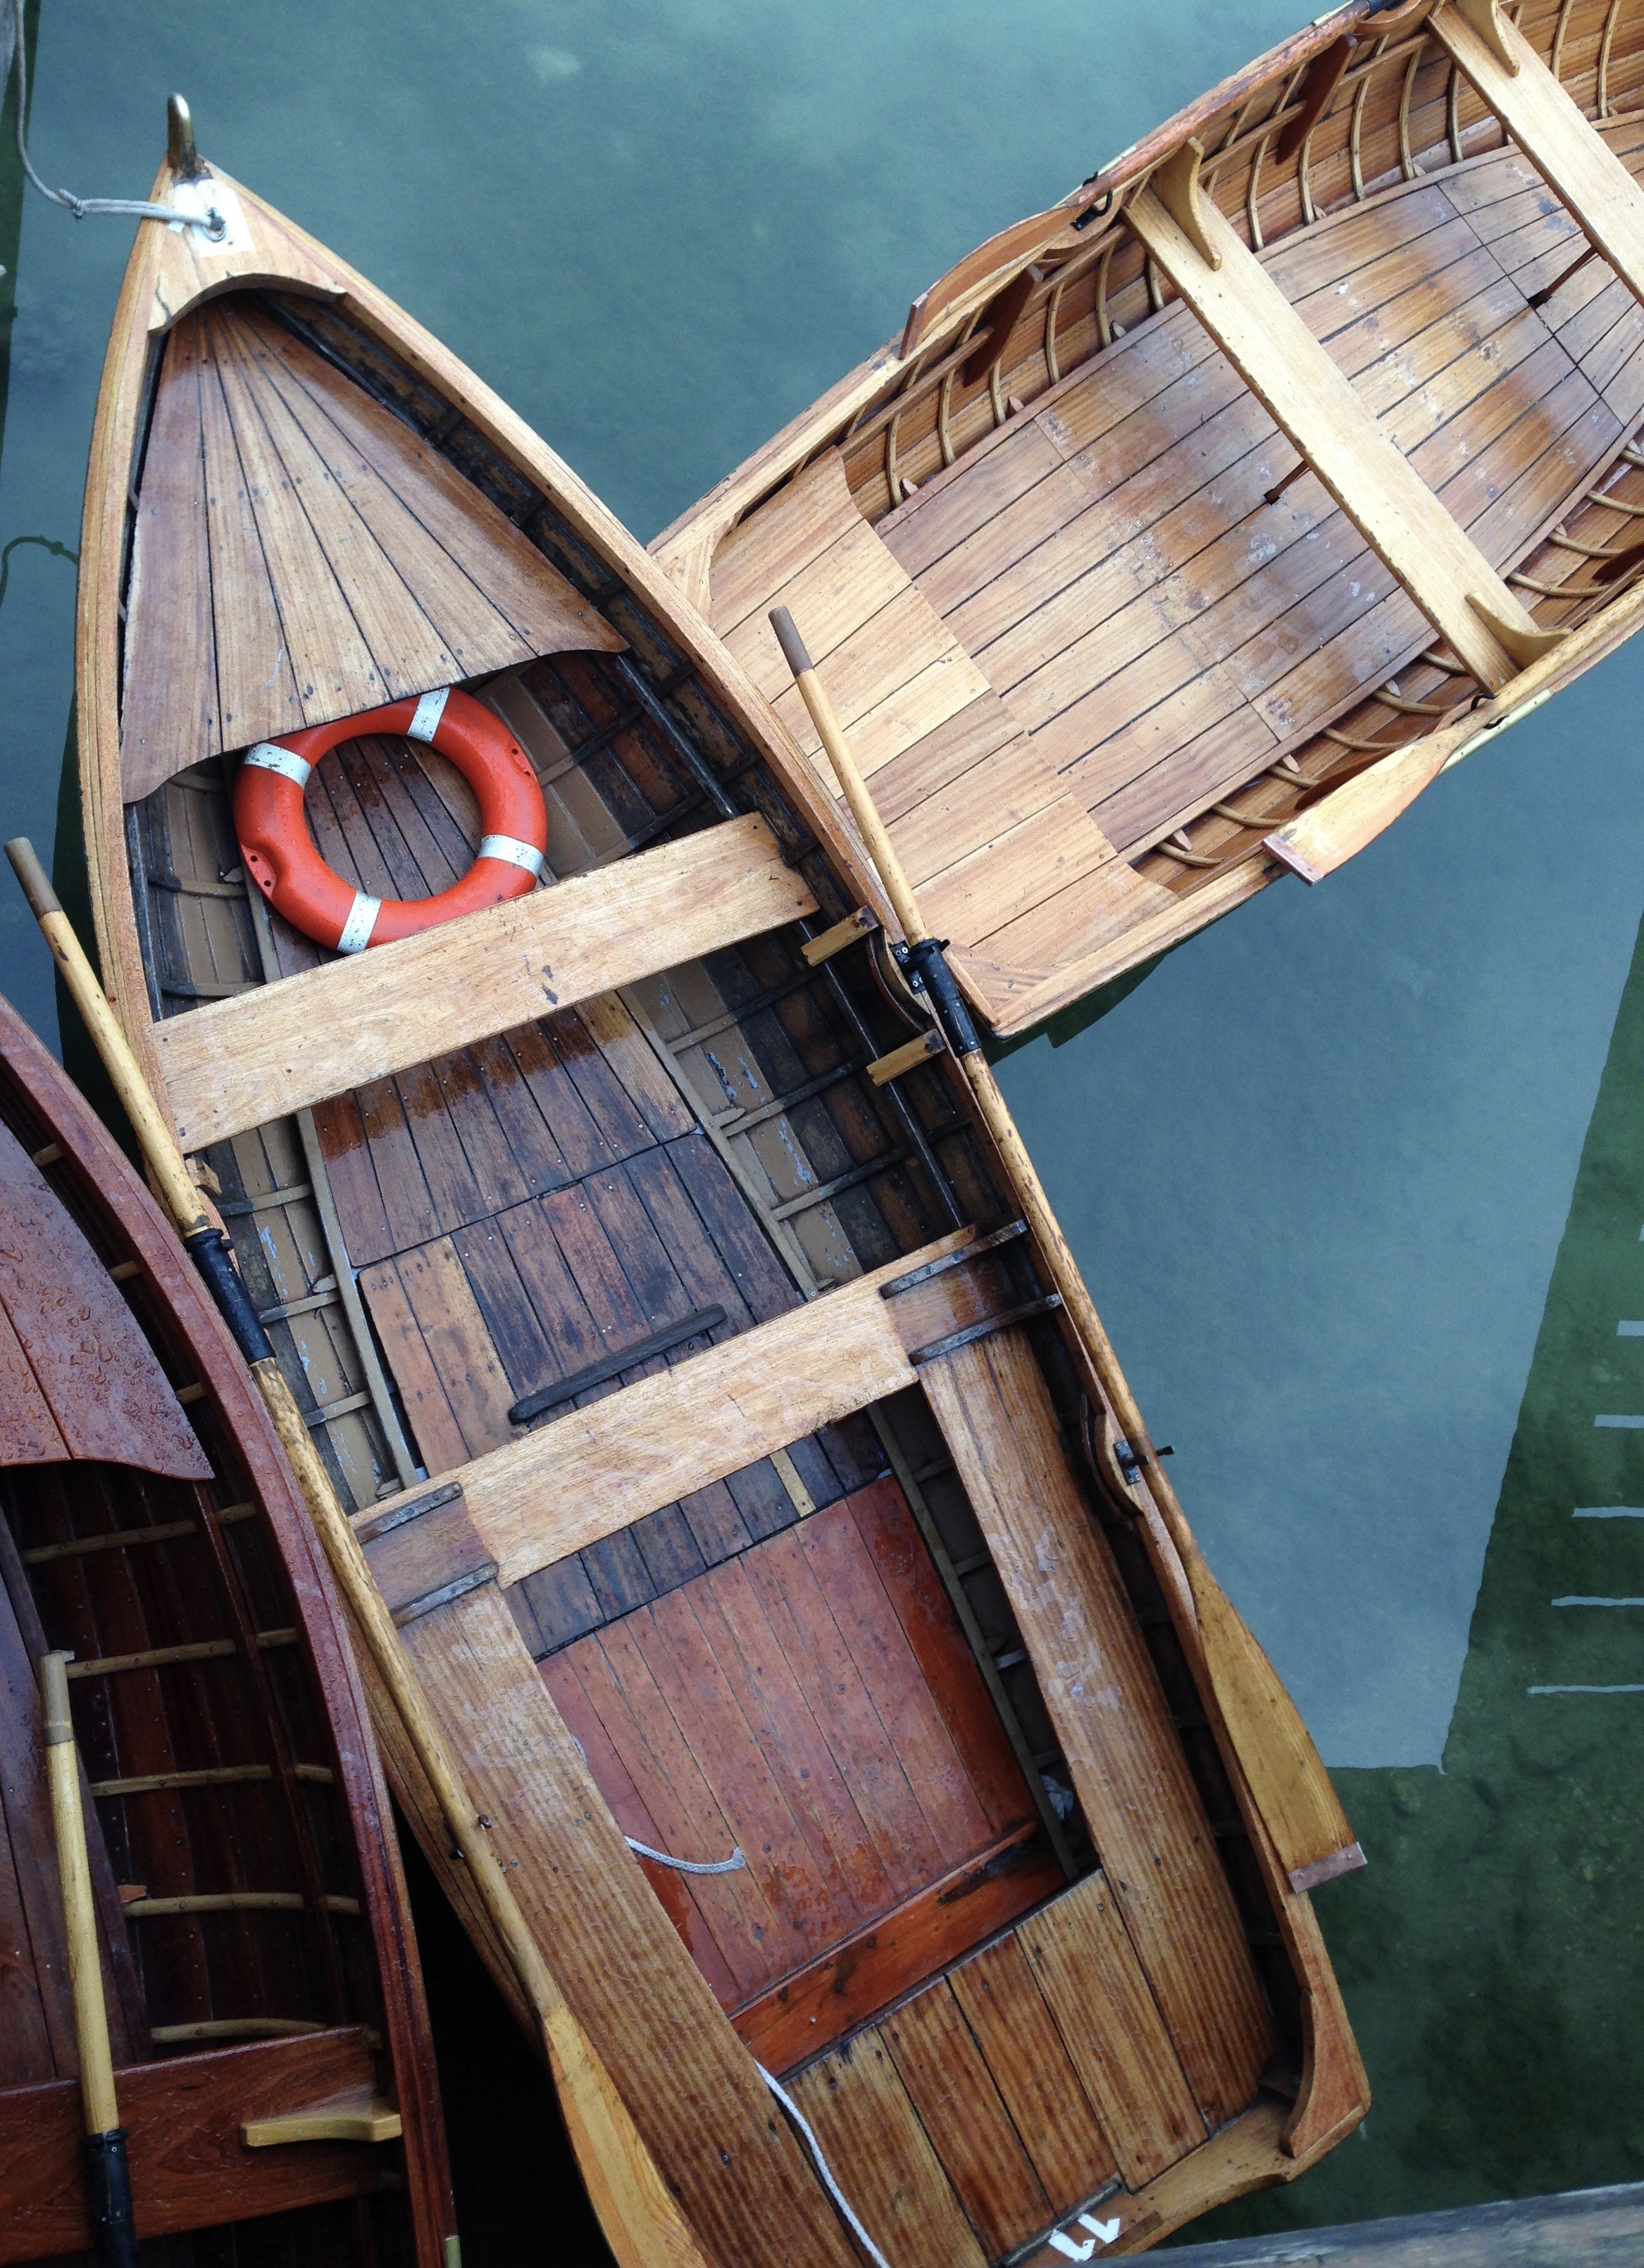
architecture, wood, boat, lake, ship, vehicle, mast, boats, watercraft, sailing ship, wooden boat, south tyrol, lake braies, man made object, caravel